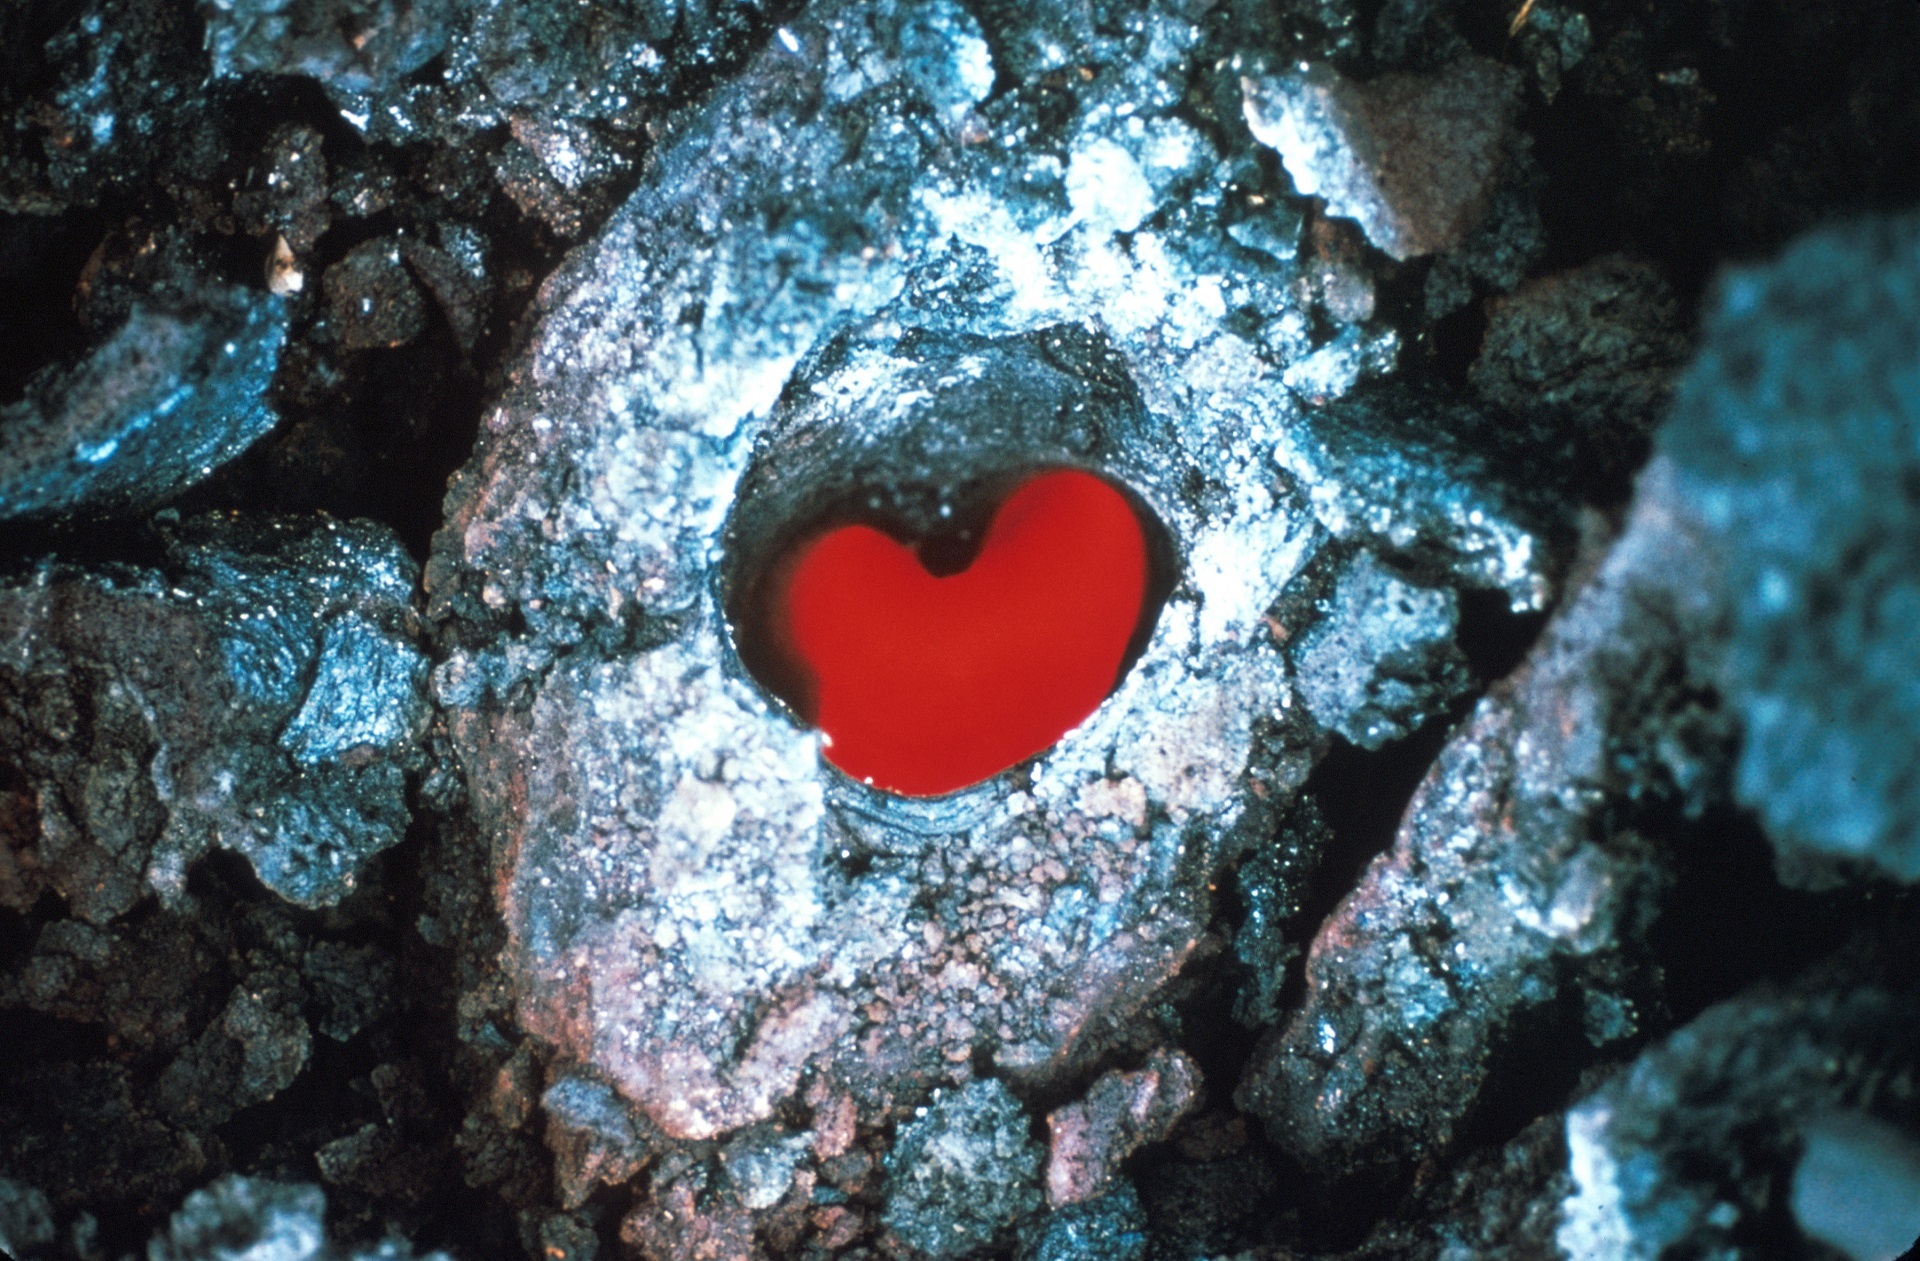
nature, window, underwater, red, biology, usa, volcano, blue, hawaii, coral, invertebrate, reef, crust, heart shape, outdoors, geology, hot, organ, molten, magma, macro photography, kilauea, lava flow, marine biology, hawai i volcanoes national park, napau crater